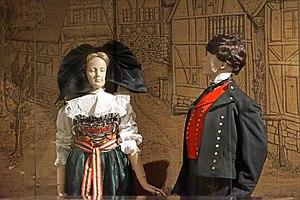
Haguenau, prononcé Hawenau en dialecte alsacien, est une commune française du département du Bas-Rhin. Sous-préfecture de département, elle fait partie de la région administrative Grand Est.